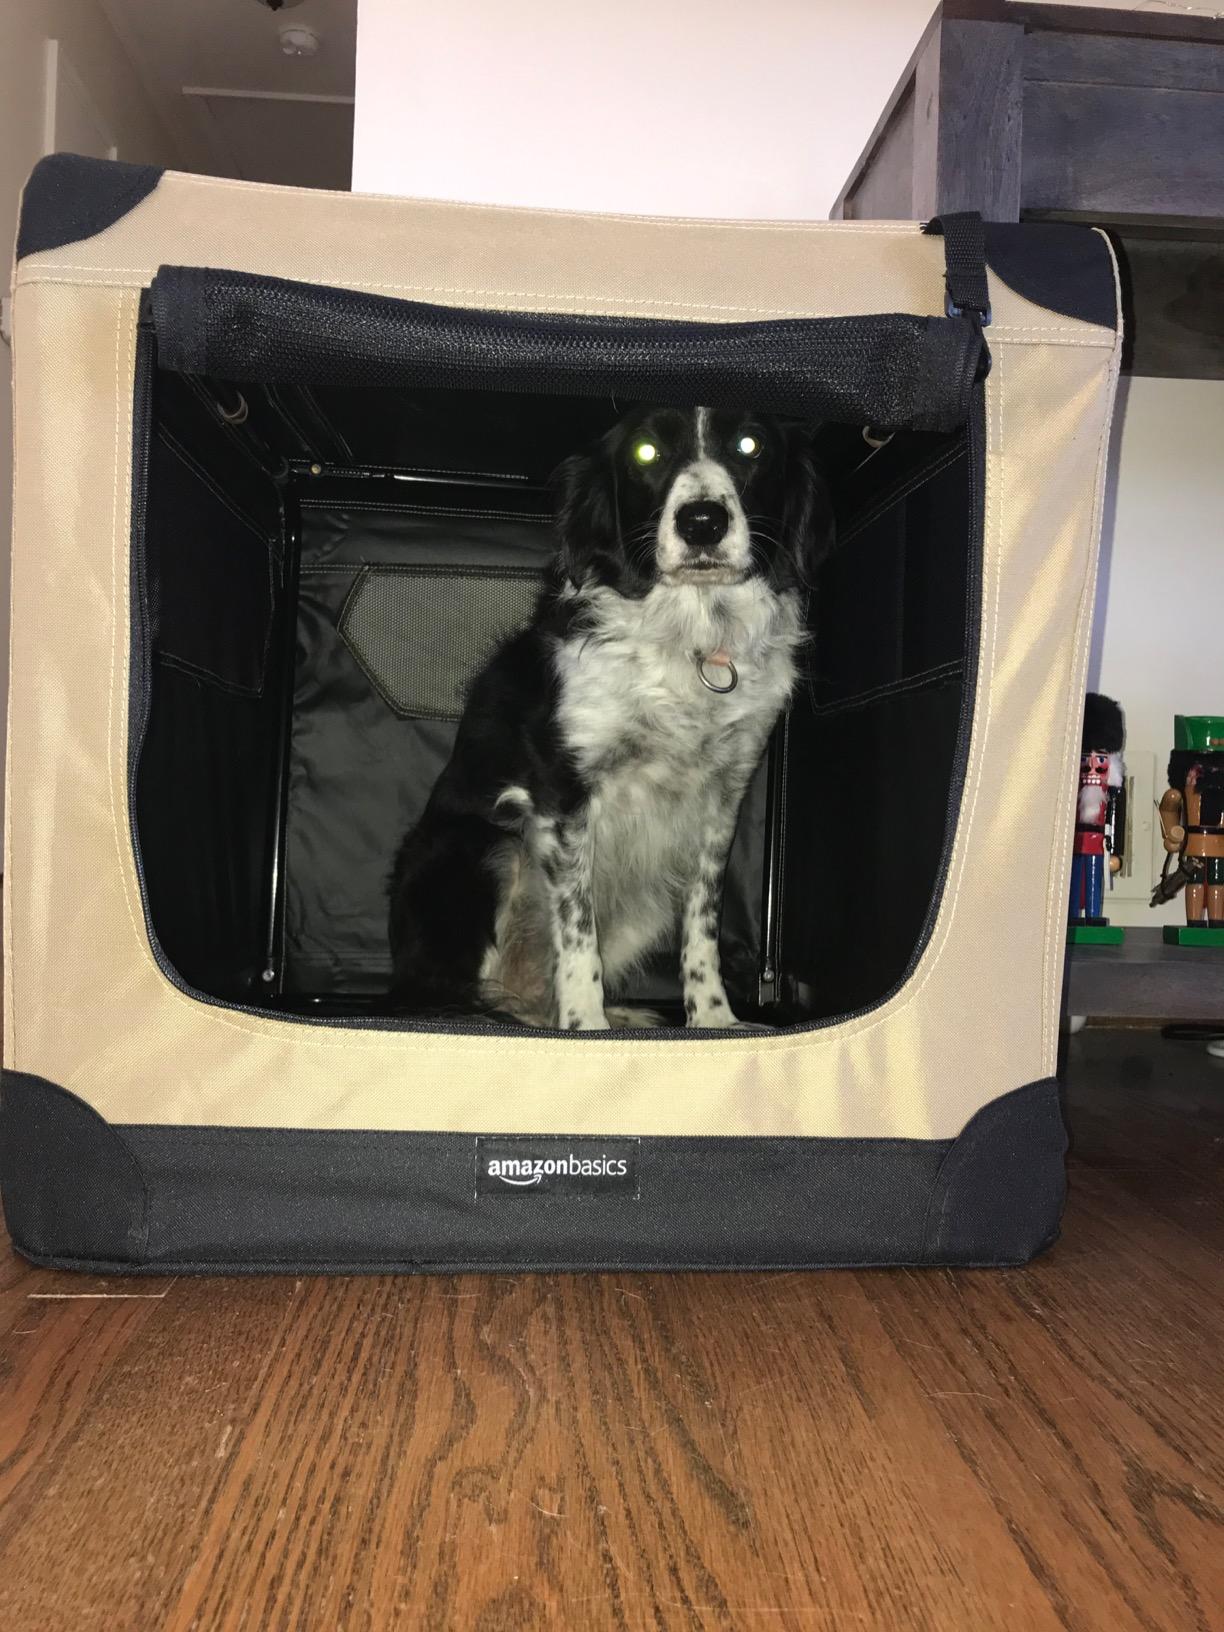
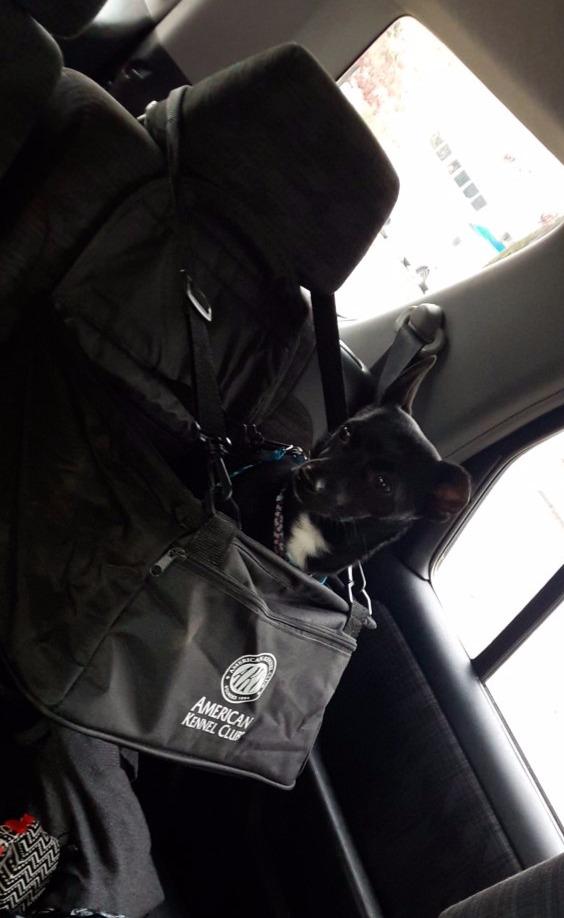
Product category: items_kennel
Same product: no